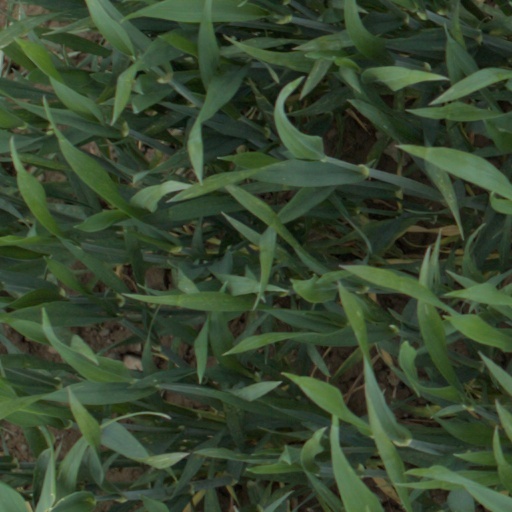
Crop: wheat